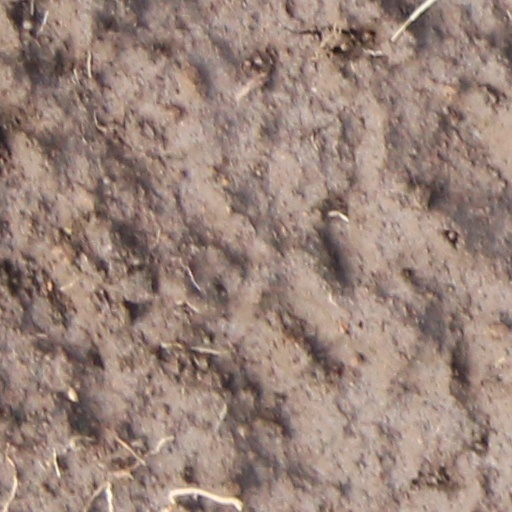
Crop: wheat